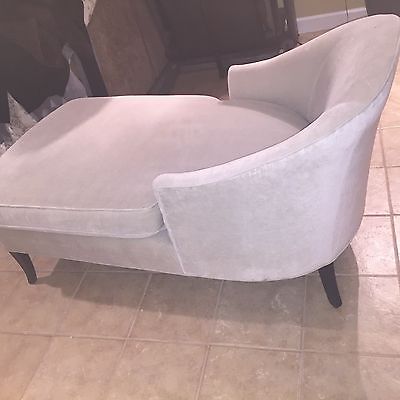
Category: sofa